List of provincial legislatures in Argentina

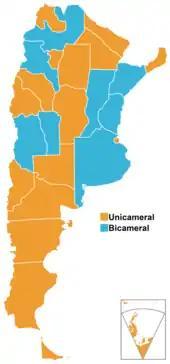
Provincial legislatures in Argentina by number of chambers

The provincial legislatures of Argentina are the organs of the legislative power of each province. There are provinces with a chamber of deputies and senate, and others with a unicameral system. The total number of provincial legislators in Argentina is 1199.